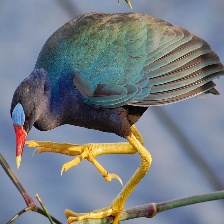
Species: PURPLE GALLINULE
Scientific name: PORPHYRIO MARTINICUS
ImageNet parent category: european_gallinule